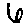
Label: 6